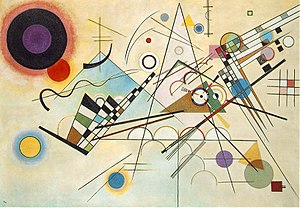
Vasilij Kandinskij / Billedgalleri
Vasilij Vasiljevitj Kandinskij var en russisk maler og kunstteoretiker opvokset i Odessa.